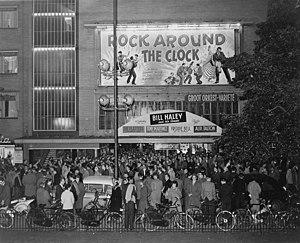
William John Clifton Haley, dit Bill Haley, né le 6 juillet 1925 à Highland Park et mort le 9 février 1981 à Harlingen, est un auteur-compositeur-interprète et musicien américain de rock 'n' roll.